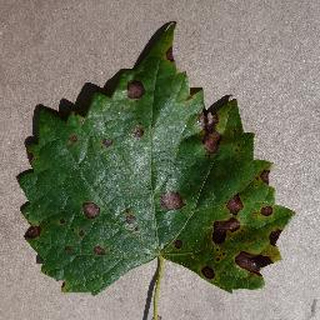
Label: grape_black_rot